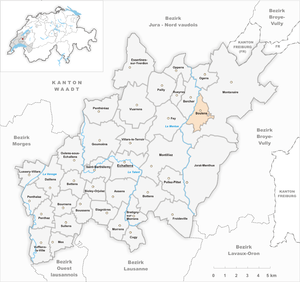
Boulens est une commune suisse du canton de Vaud, située dans le district du Gros-de-Vaud. Cité dès 1142, il fait partie du district de Moudon entre 1798 et 2007. La commune est peuplée de 384 habitants en 2018. Son territoire, d'une surface de 342 hectares, se situe dans la région du Gros-de-Vaud.